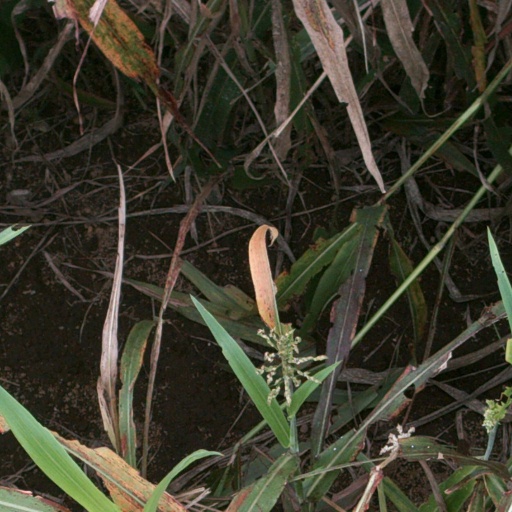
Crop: sorghum